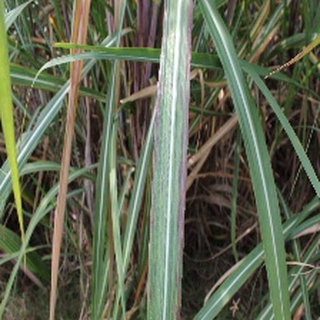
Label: sugarcane_bacterial_blight